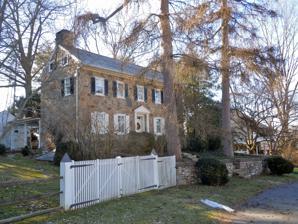
Building: George Hartman House
Country: United States of America
Year built: 1806
Historic house in Pennsylvania, United States United States historic place George Hartman House U.S. National Register of Historic Places George Hartman House, March 2011 Show map of Pennsylvania Show map of the United States Location West of Phoenixville on Church Road, East Pikeland Township, Pennsylvania Coordinates 40°6′13″N 75°35′32″W / 40.10361°N 75.59222°W / 40.10361; -75.59222 Area 0.7 acres (0.28 ha) Built c. 1795, 1806 NRHP reference No. 76001629 Added to NRHP March 26, 1976 The George Hartman House , also known as Larchwood Farm , is an historic home which is located in East Pikeland Township , Chester County, Pennsylvania . The house was added to the National Register of Historic Places in 1976. History and architectural features The Hartman family resided on the property from roughly 1750 to 1906. It was here that the George Hartman House would ultimately be erected and then expanded. The George Hartman House was built in three stages. The oldest section, which was built between about 1790 and 1801, is a two-and-one-half-story, random fieldstone house with a gable roof and twenty-inch-thick stone walls. The two-and-one-half-story, center hall plan random fieldstone addition was built in 1806. During the late 1930s, a two-and-one-half-story frame addition was erected on the north side. The house was added to the National Register of Historic Places in 1976. References